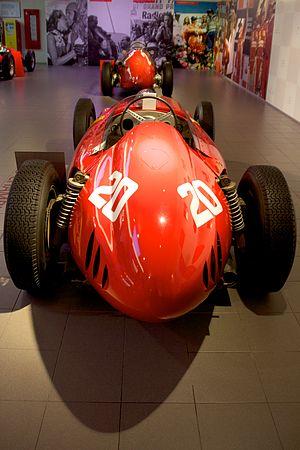
Peter John Collins, né le 6 novembre 1931 à Kidderminster, Angleterre, et mort le 3 août 1958 à Bonn, Allemagne, est un pilote automobile britannique.
Le Grand Prix de Belgique 1958, disputé sur le circuit de Spa-Francorchamps le 15 juin 1958, est la soixante-neuvième épreuve du championnat du monde de Formule 1 courue depuis 1950 et la cinquième manche du championnat 1958. Il est également dénommé Grand Prix d'Europe 1958.